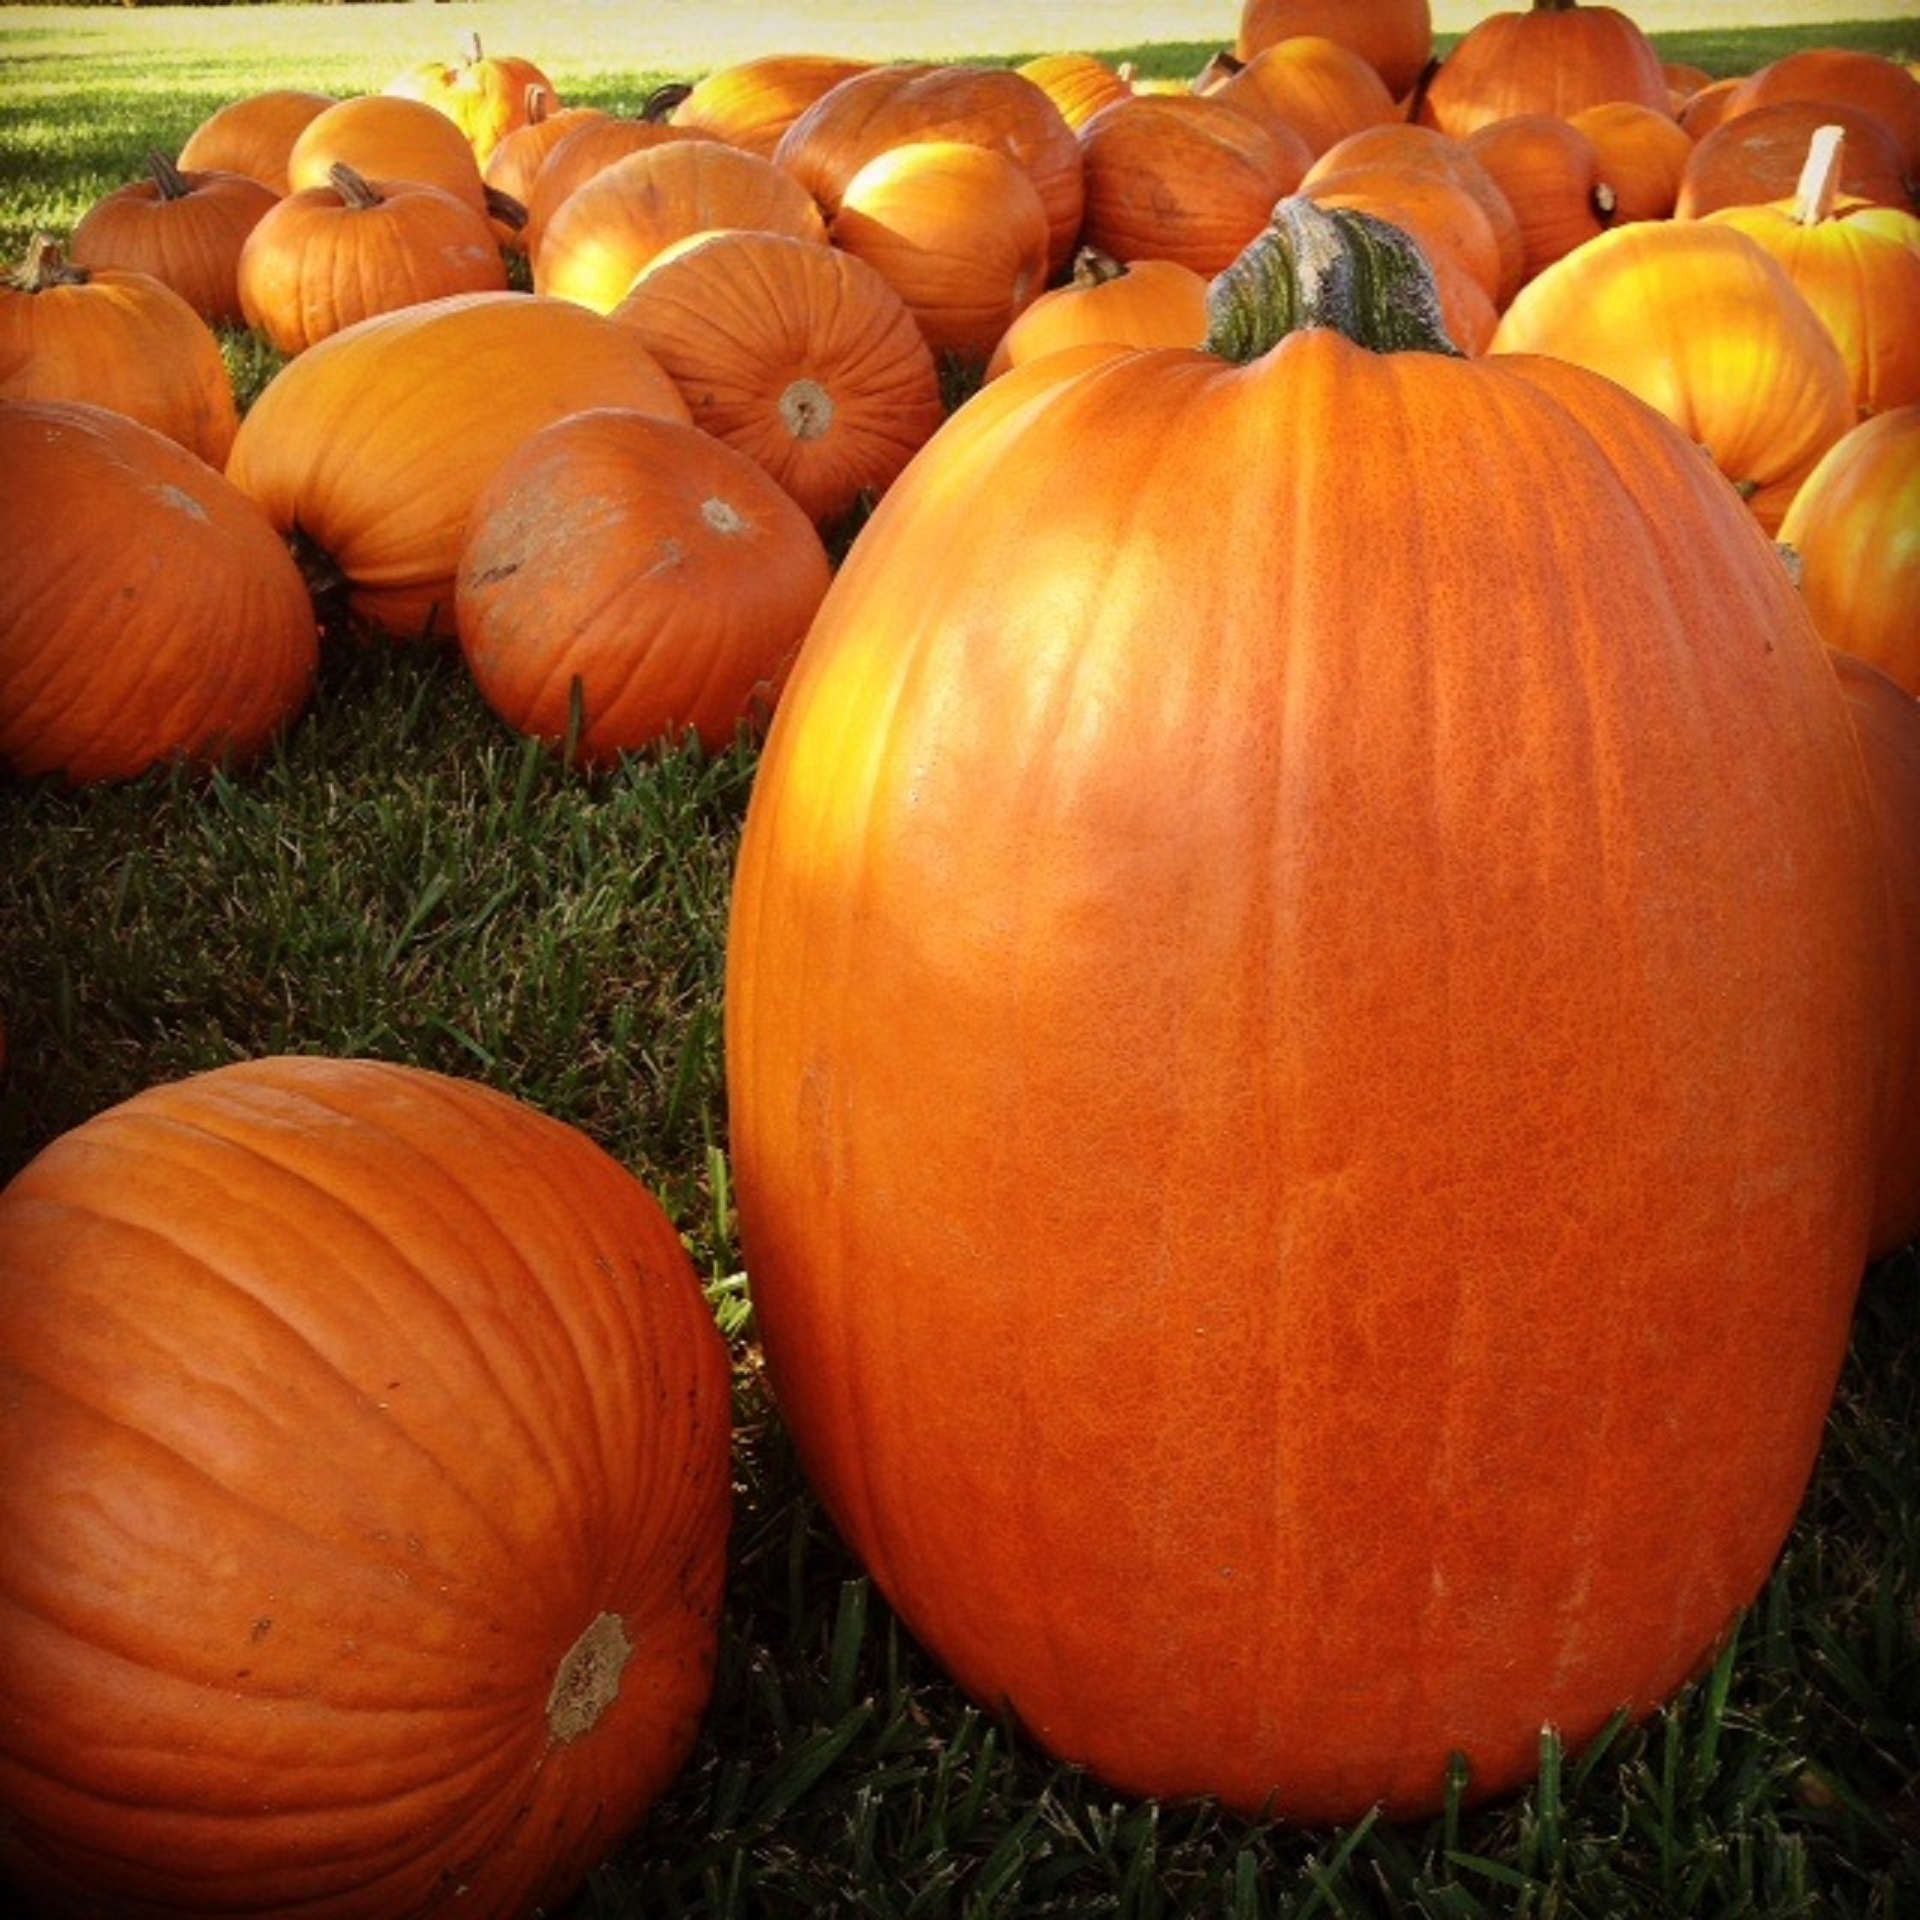
plant, kid, produce, autumn, pumpkin, halloween, garden, patch, seasonal, calabaza, carving, cucurbita, winter squash